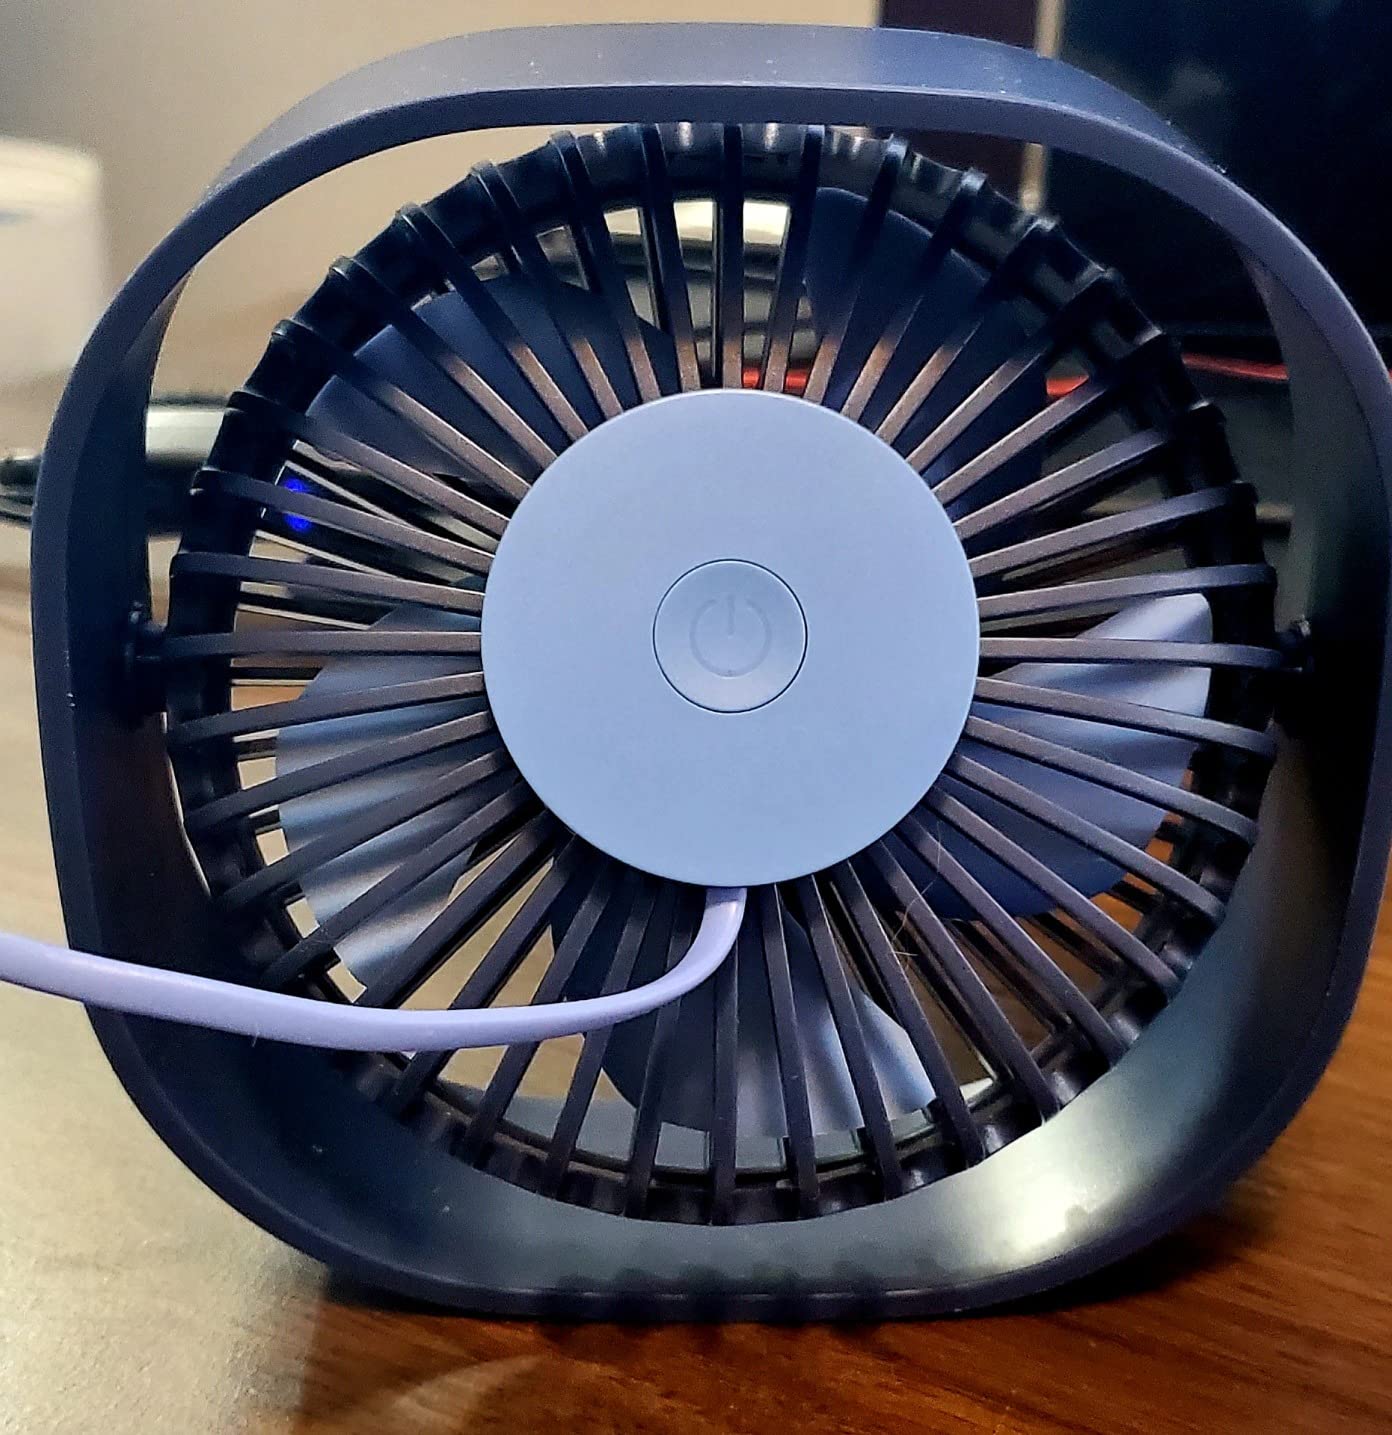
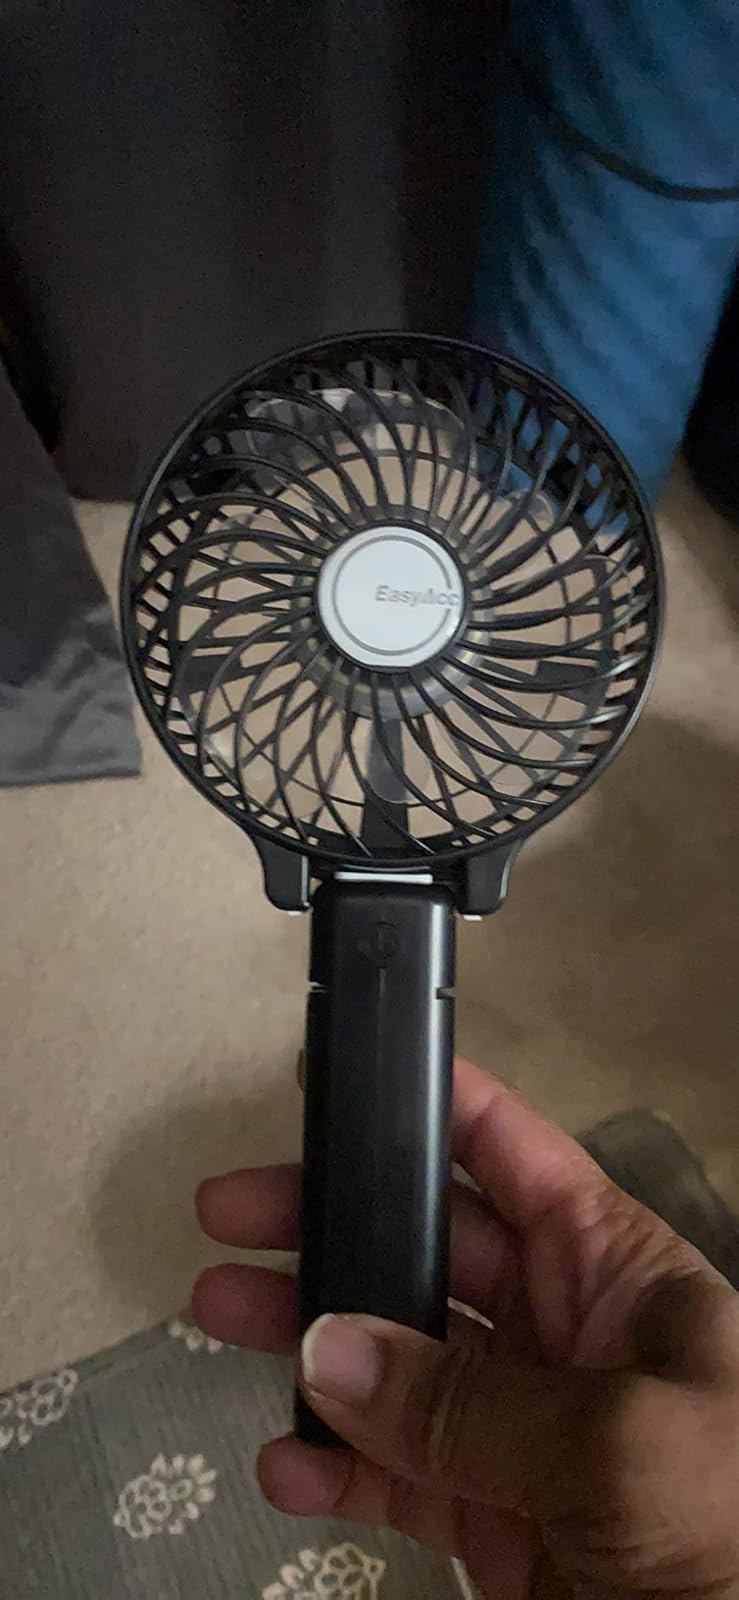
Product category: fan
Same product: no